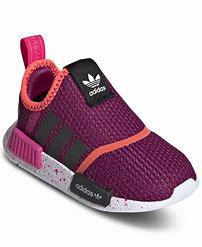
Brand: Adidas
Model: NMD 360